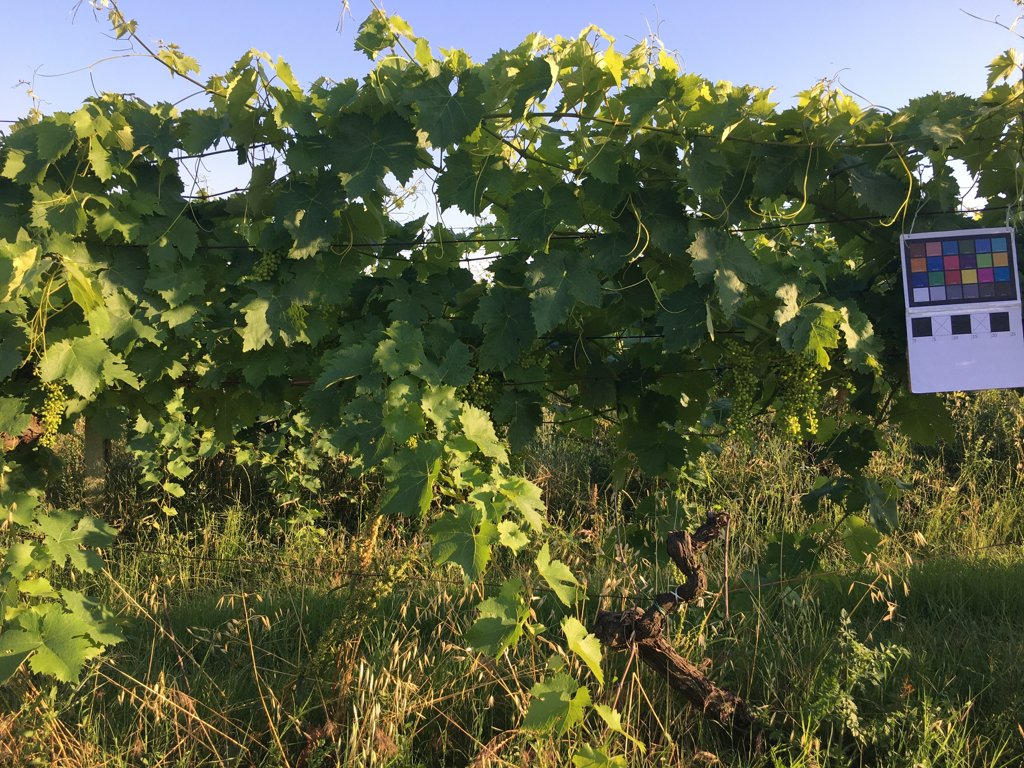
Berries visible: 406
Grape clusters: 4